Kiltale

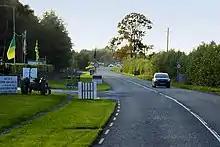
Flags and signs outside of Kiltale GAA grounds

Kiltale GAA, the local hurling and camogie club, is by far the largest sporting organisation in Kiltale and is one of the county's dominant hurling clubs. The team's ground is located on the main Trim-Dublin road, the R154.